Kingdom of Israel (Samaria)

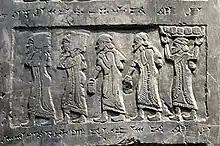
Part of the gift-bearing Israelite delegation of King Jehu, as depicted on the Black Obelisk of Shalmaneser III (841–840 BCE)

The remainder of the northern kingdom of Israel continued to exist within the reduced territory as an independent kingdom until around 720 BCE, when it was again invaded by Assyria and more of the population was deported. Not all of Israel's populace was deported by the Assyrians. During the three-year siege of Samaria in the territory of Ephraim by the Assyrians, Shalmaneser V died and was succeeded by Sargon II, who himself records the capture of that city thus: "Samaria I looked at, I captured; 27,280 men who dwelt in it I carried away" into Assyria. Thus, around 720 BCE, after two centuries, the northern kingdom came to an end. Some of the Israelite captives were resettled in the Khabur region, and the rest in the land of the Medes, thus establishing Hebrew communities in Ecbatana and Rages. The Book of Tobit additionally records that Sargon had taken other captives from the northern kingdom to the Assyrian capital of Nineveh, in particular Tobit from the town of Thisbe in Naphtali.